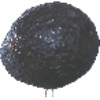
Label: Avocado ripe 1